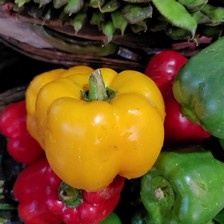
Label: capsicum